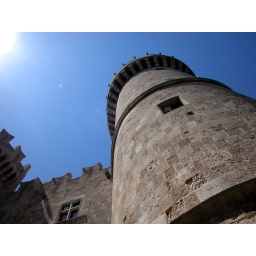
Interesting perspective shot from the base of one of the castle towers in Rhodes